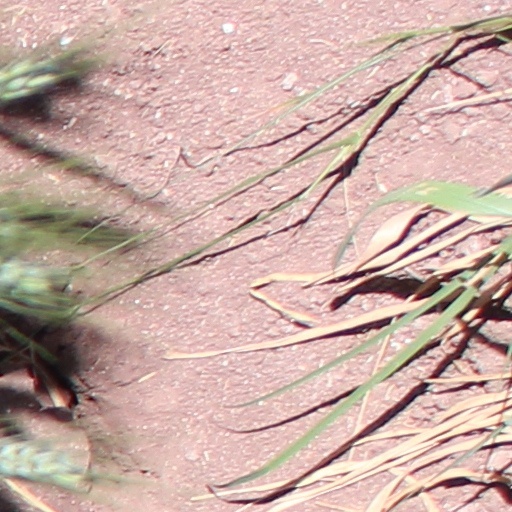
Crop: wheat